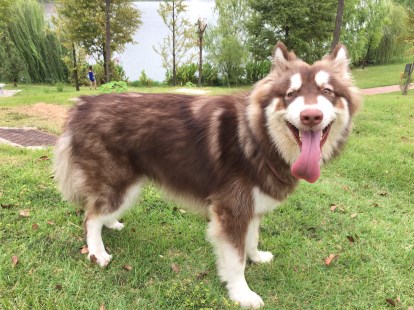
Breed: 1324-n000004-malamute